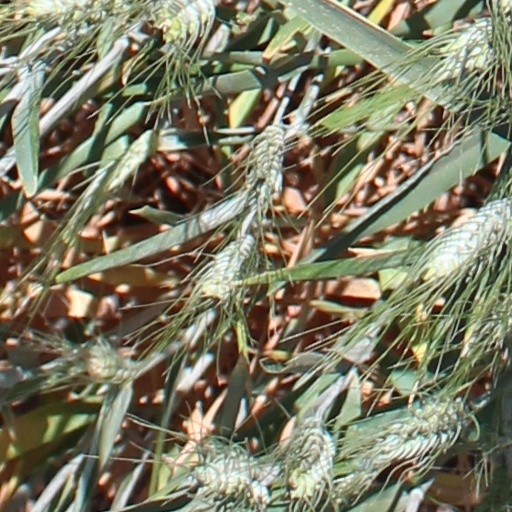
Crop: wheat